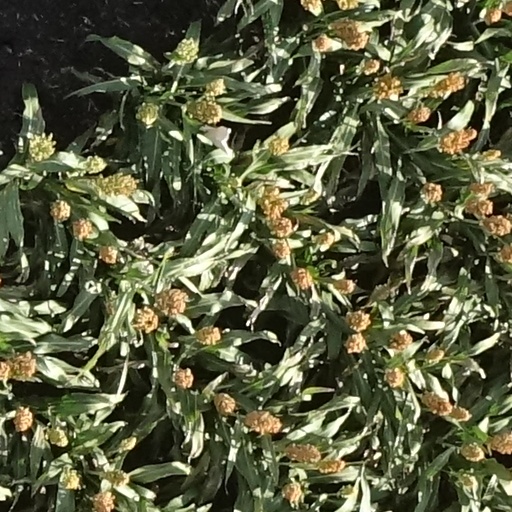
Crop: sorghum